Jacob van den Eynde, Governor of Woerden

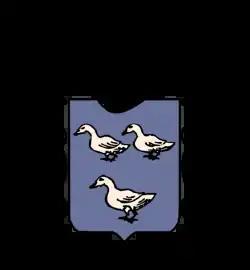
Arms of Van den Eynde

Jhr. Jacob van den Eynde (early 16th century – 1629) was a Dutch governor of Woerden. He was the son of Grand Pensionary Jacob van den Eynde, and father of the Zeelandic poet Jacob van den Eynde, better known as "Jacobus Eyndius".